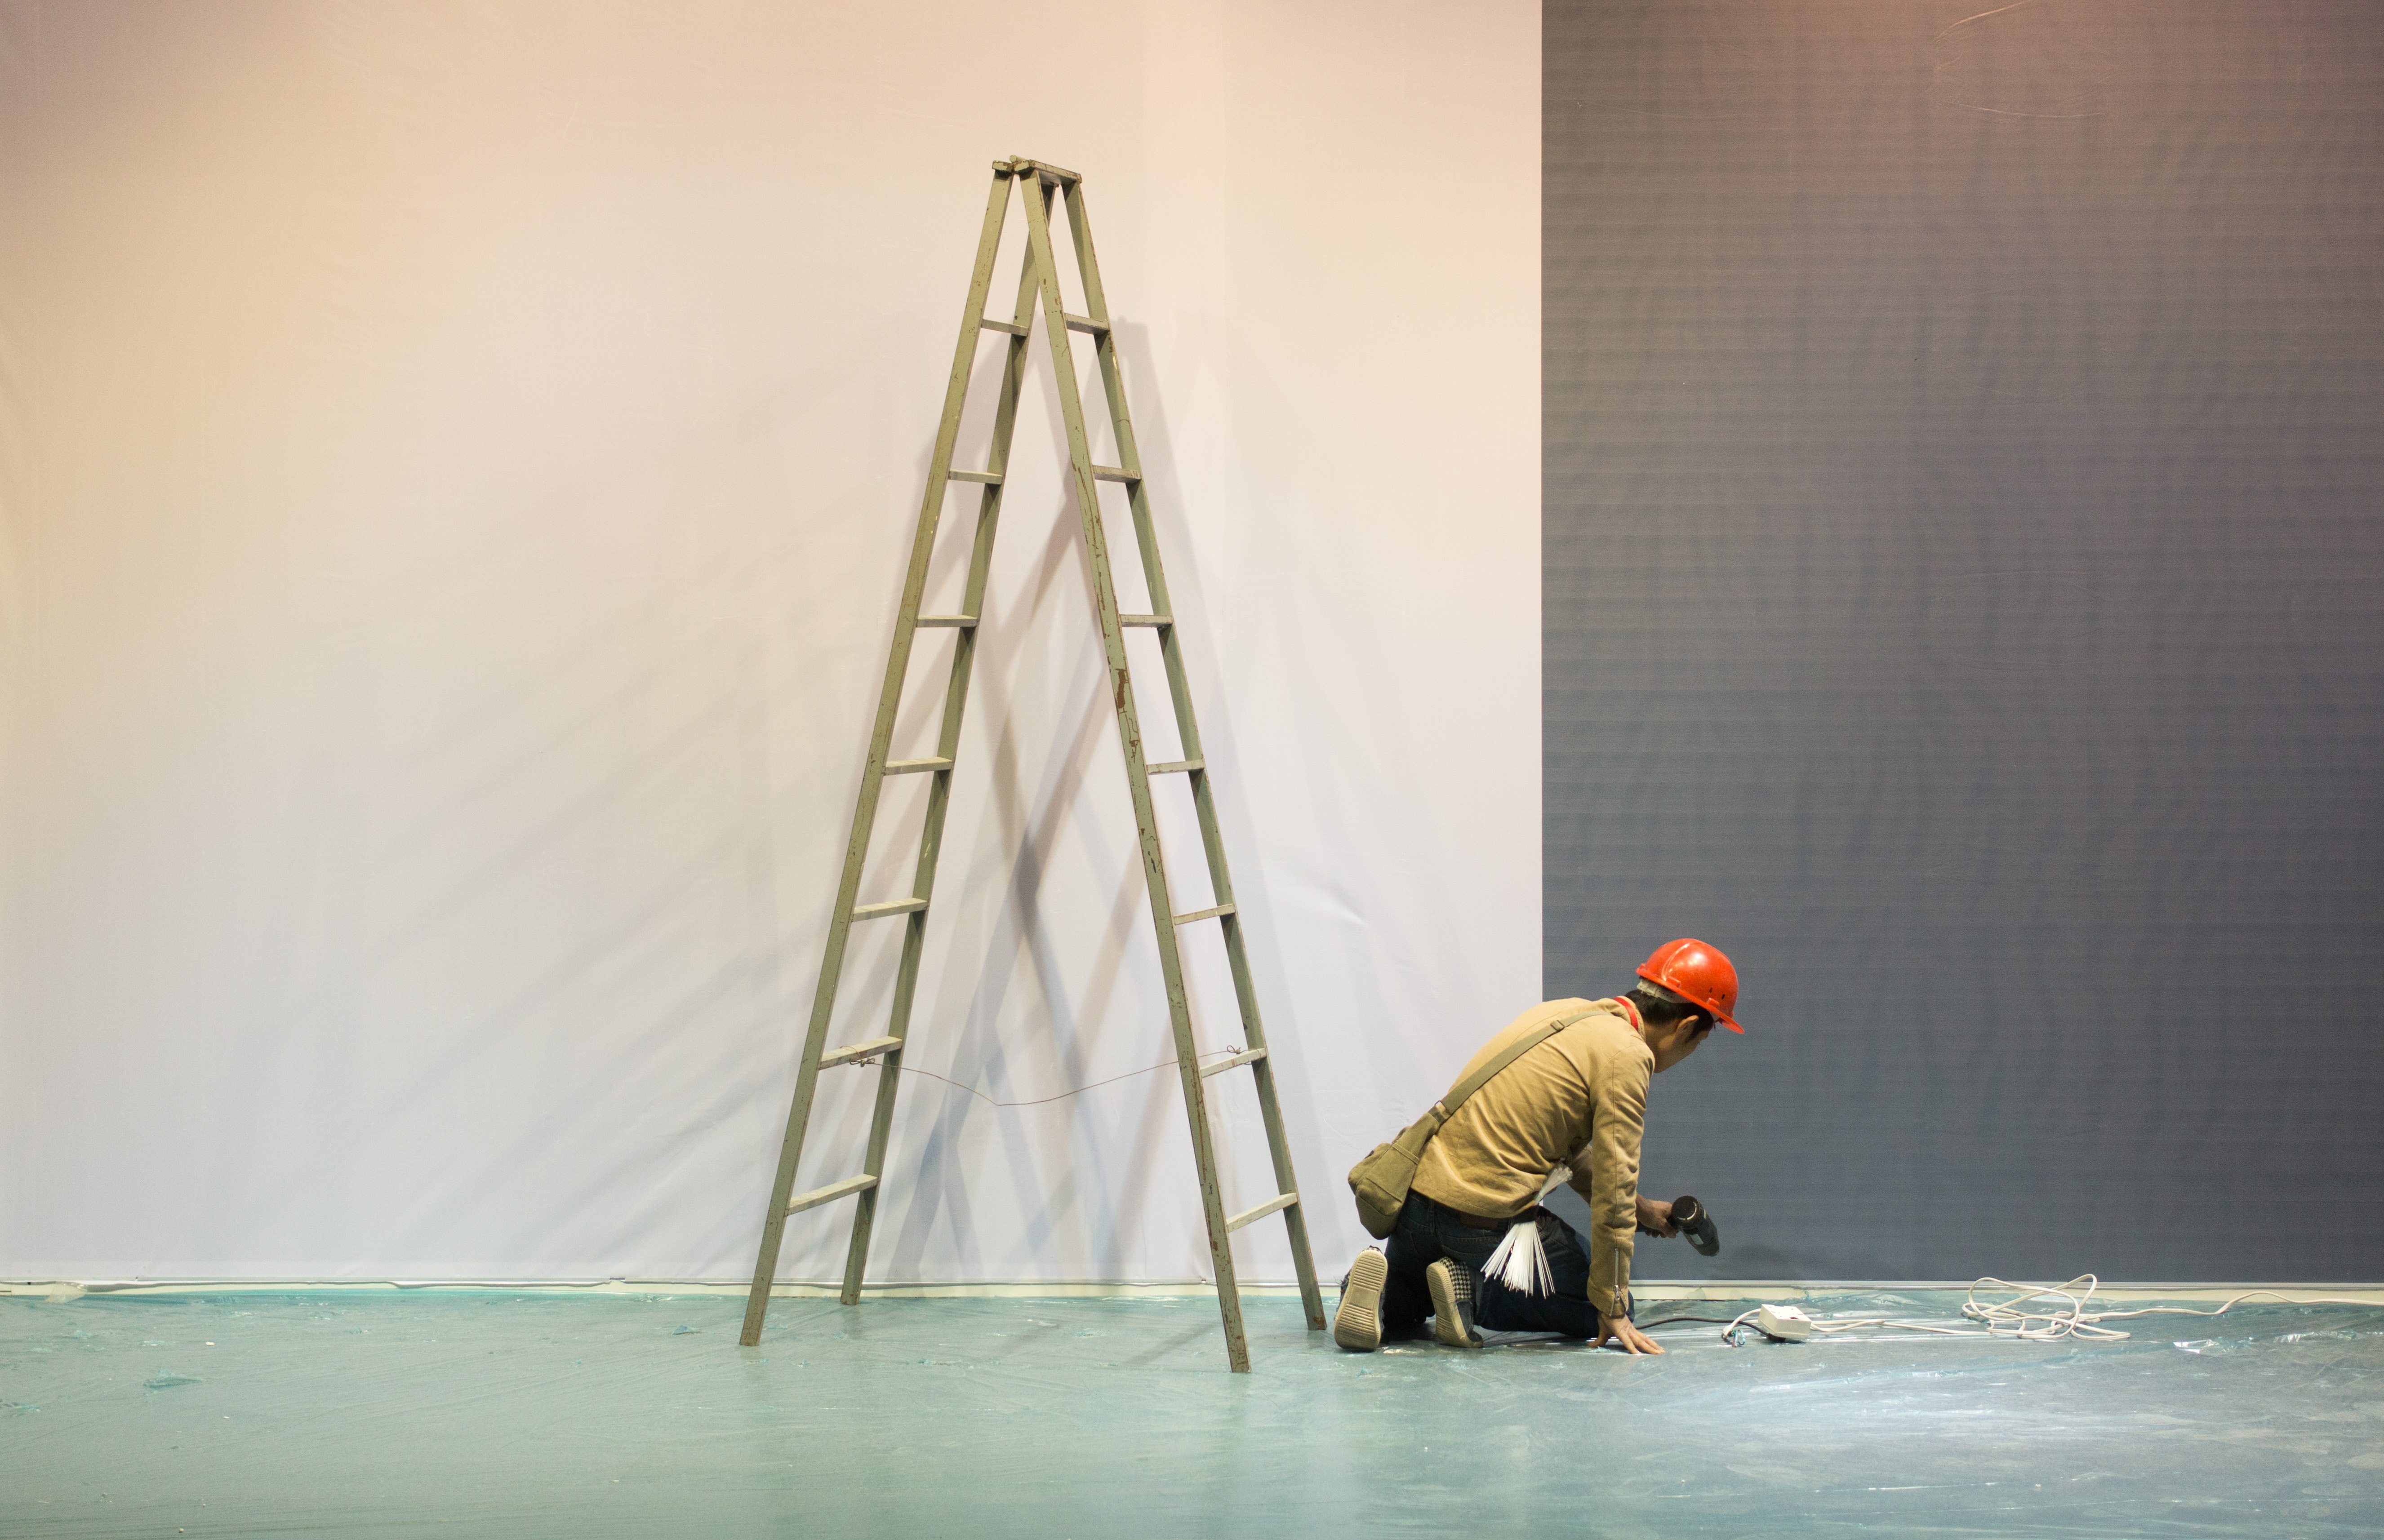
wood, floor, building, decoration, mast, hall, worker, figure, canton, china